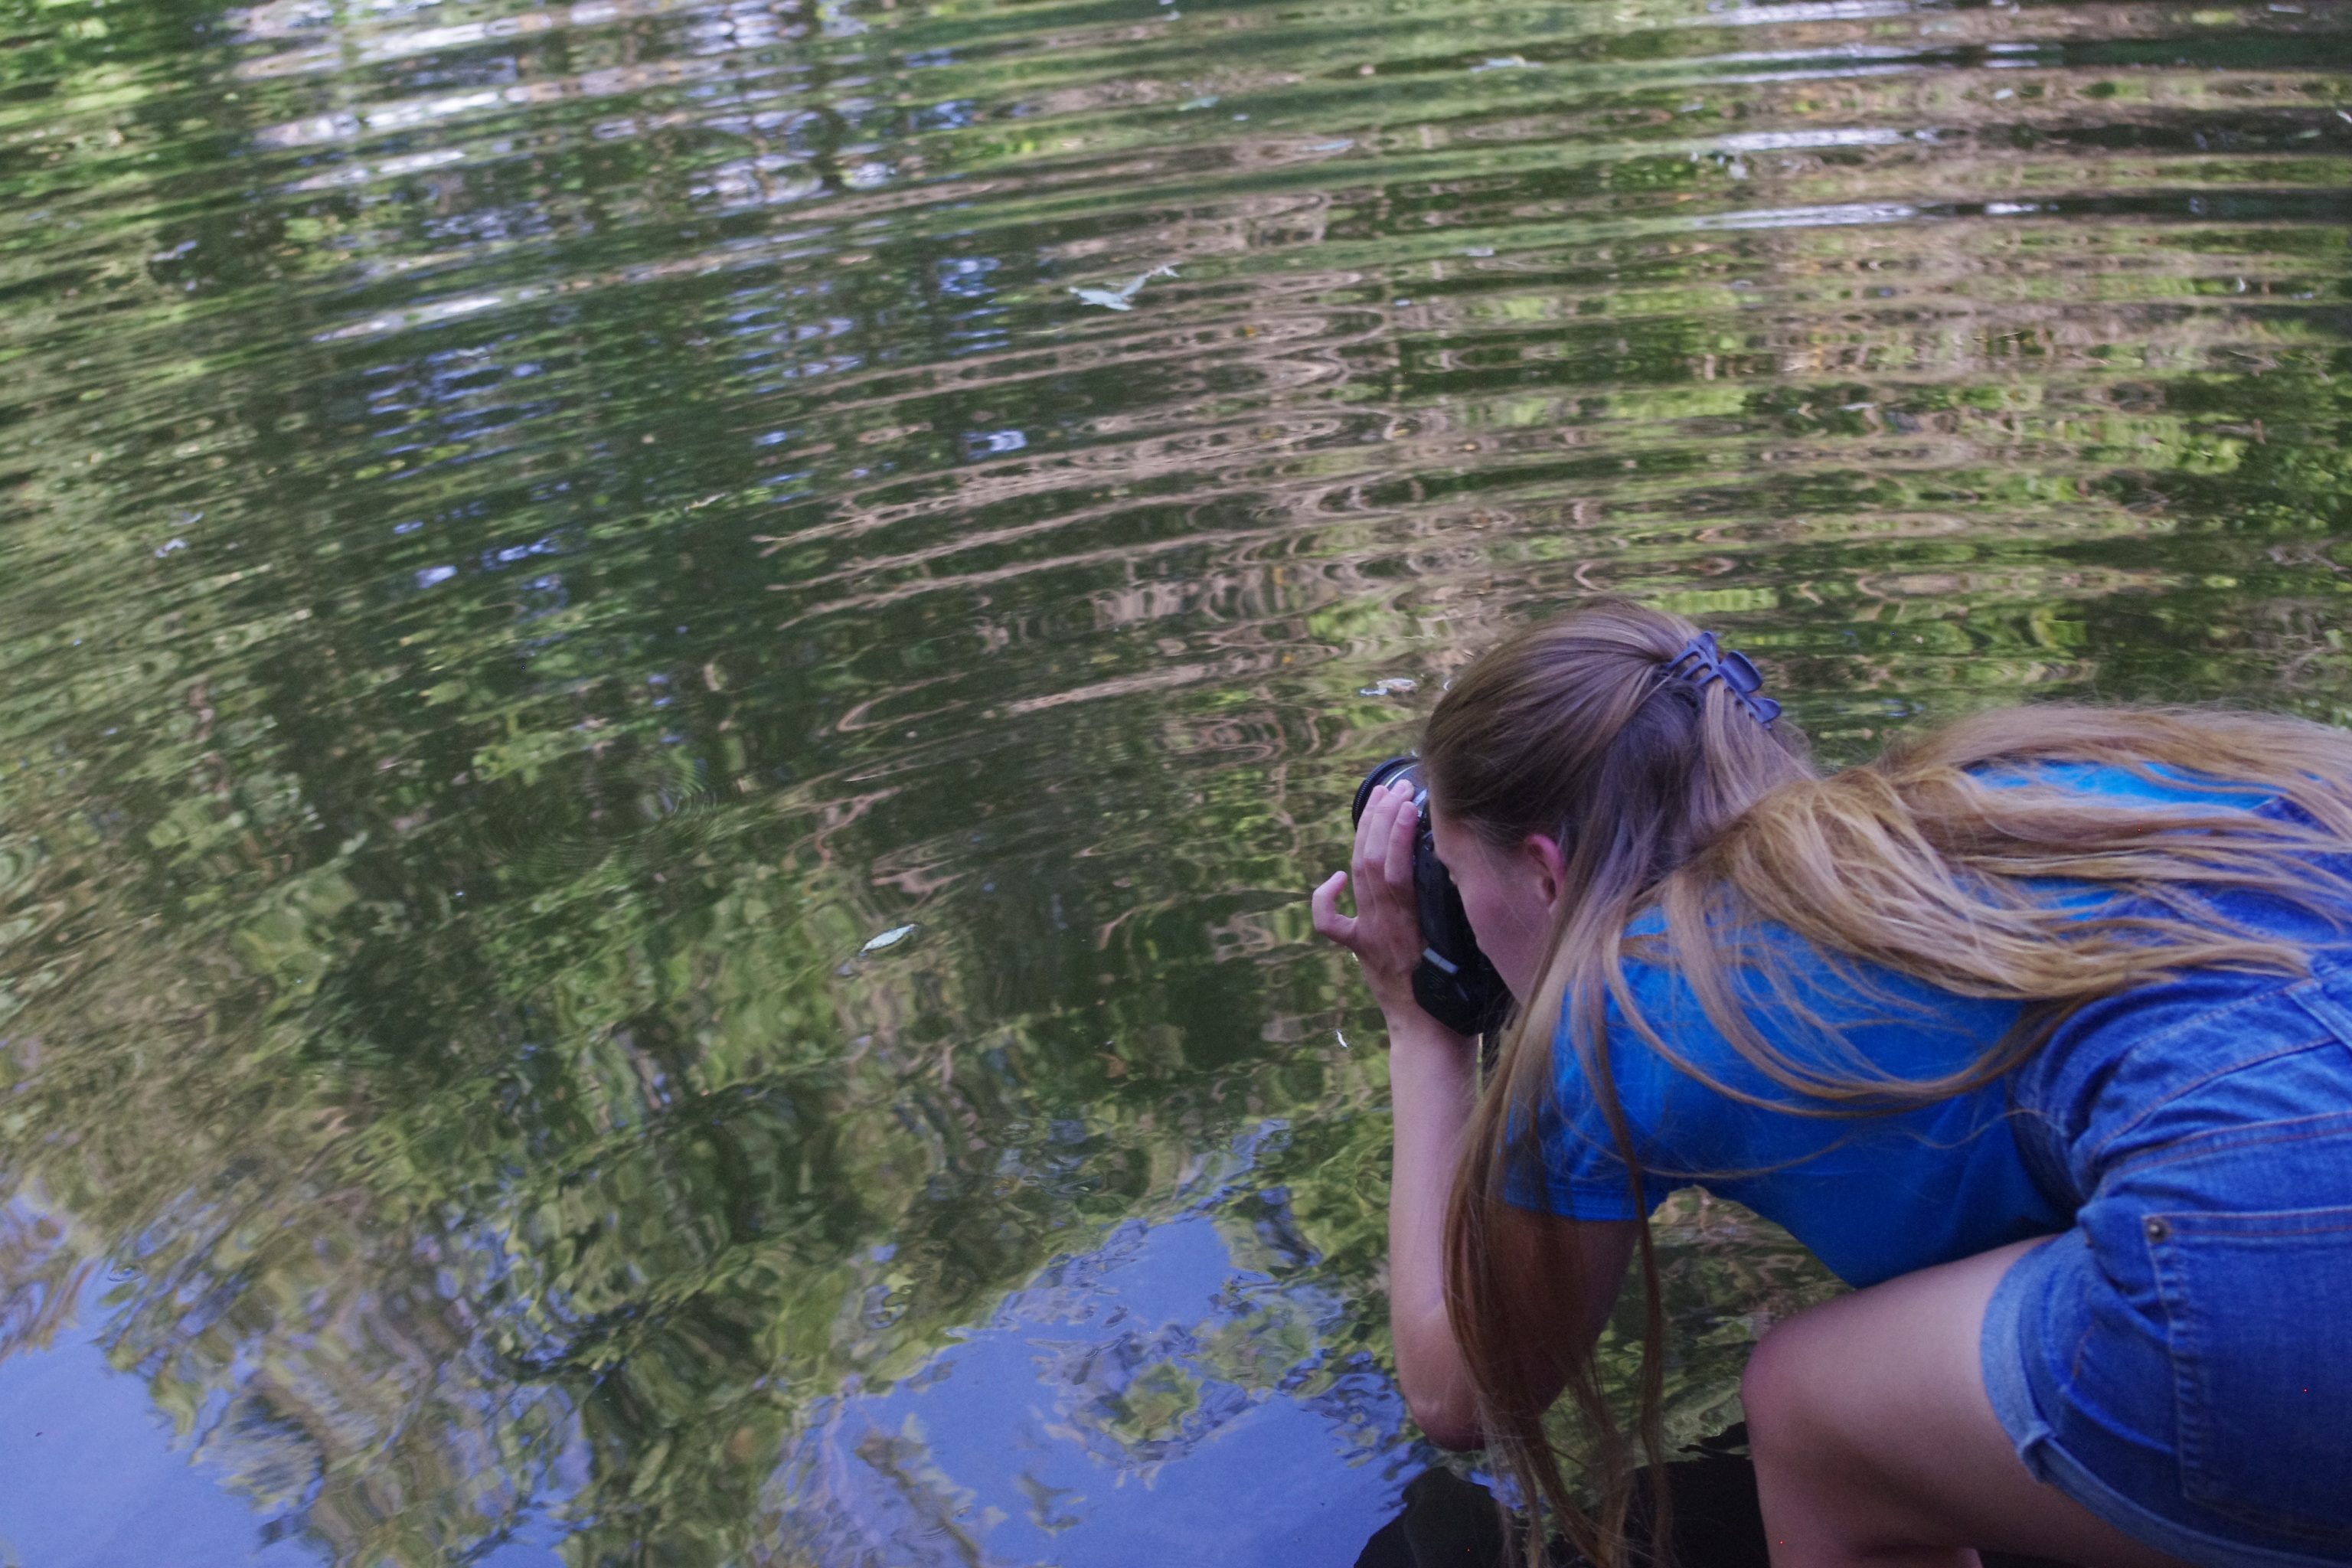
tree, water, forest, camera, photographer, adventure, view, photo, ripple, blue, shoot, taking